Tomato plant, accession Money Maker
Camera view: horizontal (90 deg, fisheye); turntable rotation: 330 degrees
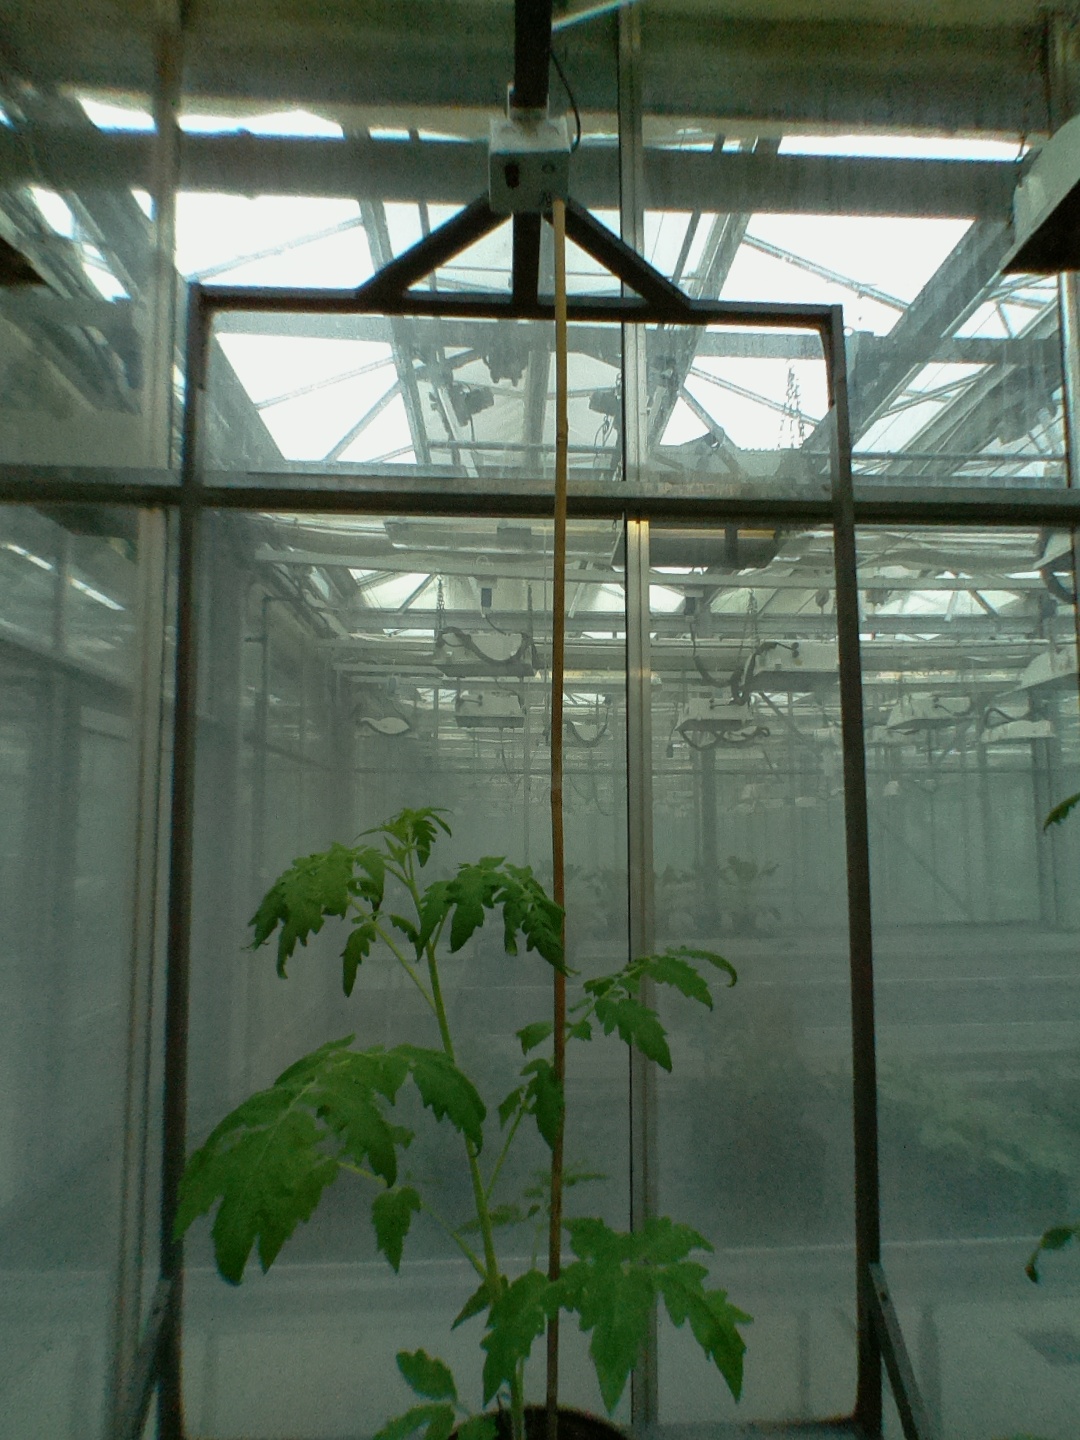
BBCH growth stage 14: 8 of true leaves visible